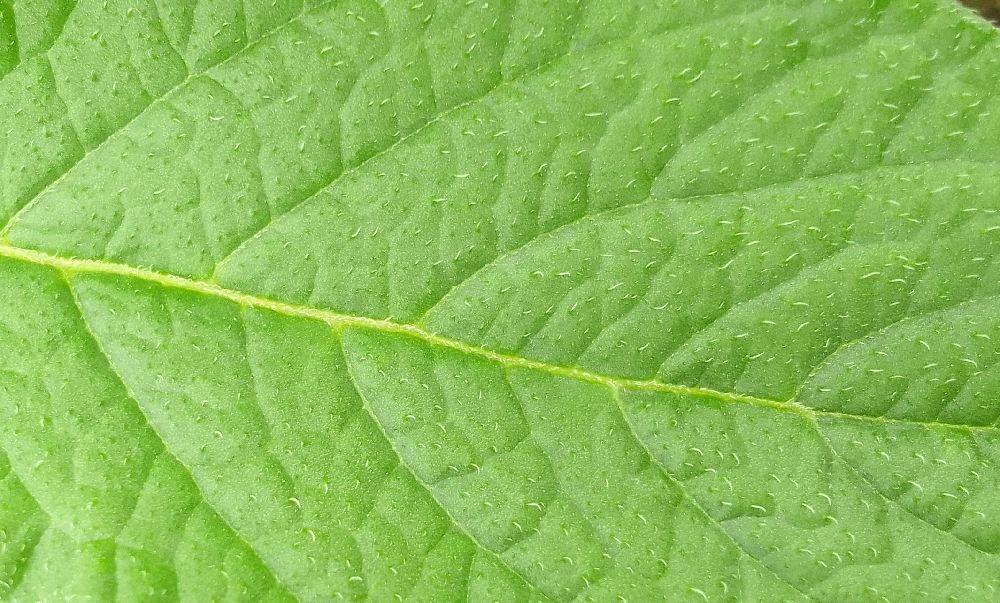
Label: Healthy